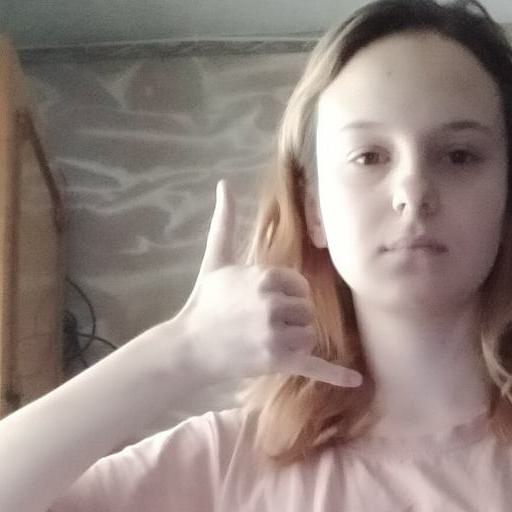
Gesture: call